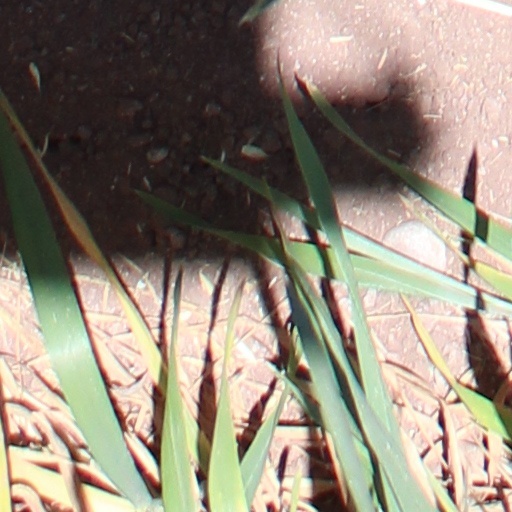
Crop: wheat